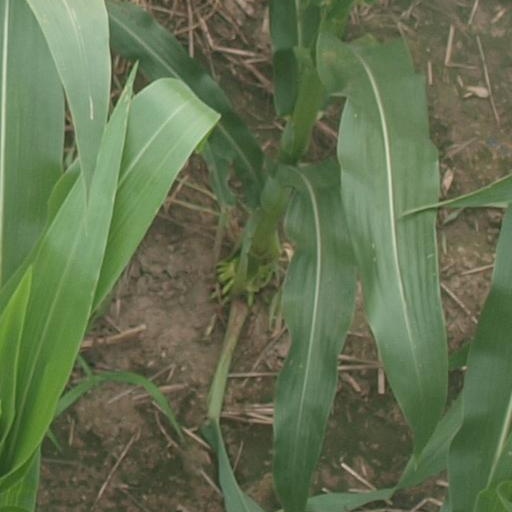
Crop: maize; corn